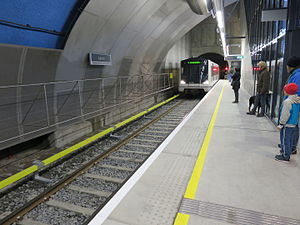
Lørenbanen
Løren Station på åbningsdagen.
Lørenbanen er en strækning på T-banen i Oslo, der åbnede 3. april 2016, og som forbinder Sinsen på T-baneringen med Økern på Grorudbanen. Den 1,6 km lange bane går i tunnel fra Sinsen til lige før Økern med Løren Station undervejs.